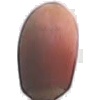
Label: Hazelnut 1